Rudi Garcia

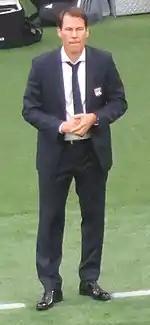
Garcia managing Lyon in a Ligue 1 game against Dijon in October 2019

On 13 January 2016, Garcia and his coaching assistants, Frédéric Bompard and Claude Fichaux, were sacked by Roma after a poor run during which the club managed to win only one out of their last ten matches in all competitions, and only one out of their last seven Serie A matches. Roma had been eliminated on home ground on penalties from the 2015–16 Coppa Italia at the first hurdle on 16 December 2015 by Serie B side Spezia. News of the decision to sack Garcia came via Roma's official website, with club president James Pallotta thanking him for his efforts: "On behalf of myself and everyone at AS Roma, I would like to thank Rudi Garcia for all of his hard work since joining the club. We have all enjoyed some great moments during his time at Roma but we believe that this is the right time for a change."